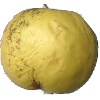
Label: golden_apple